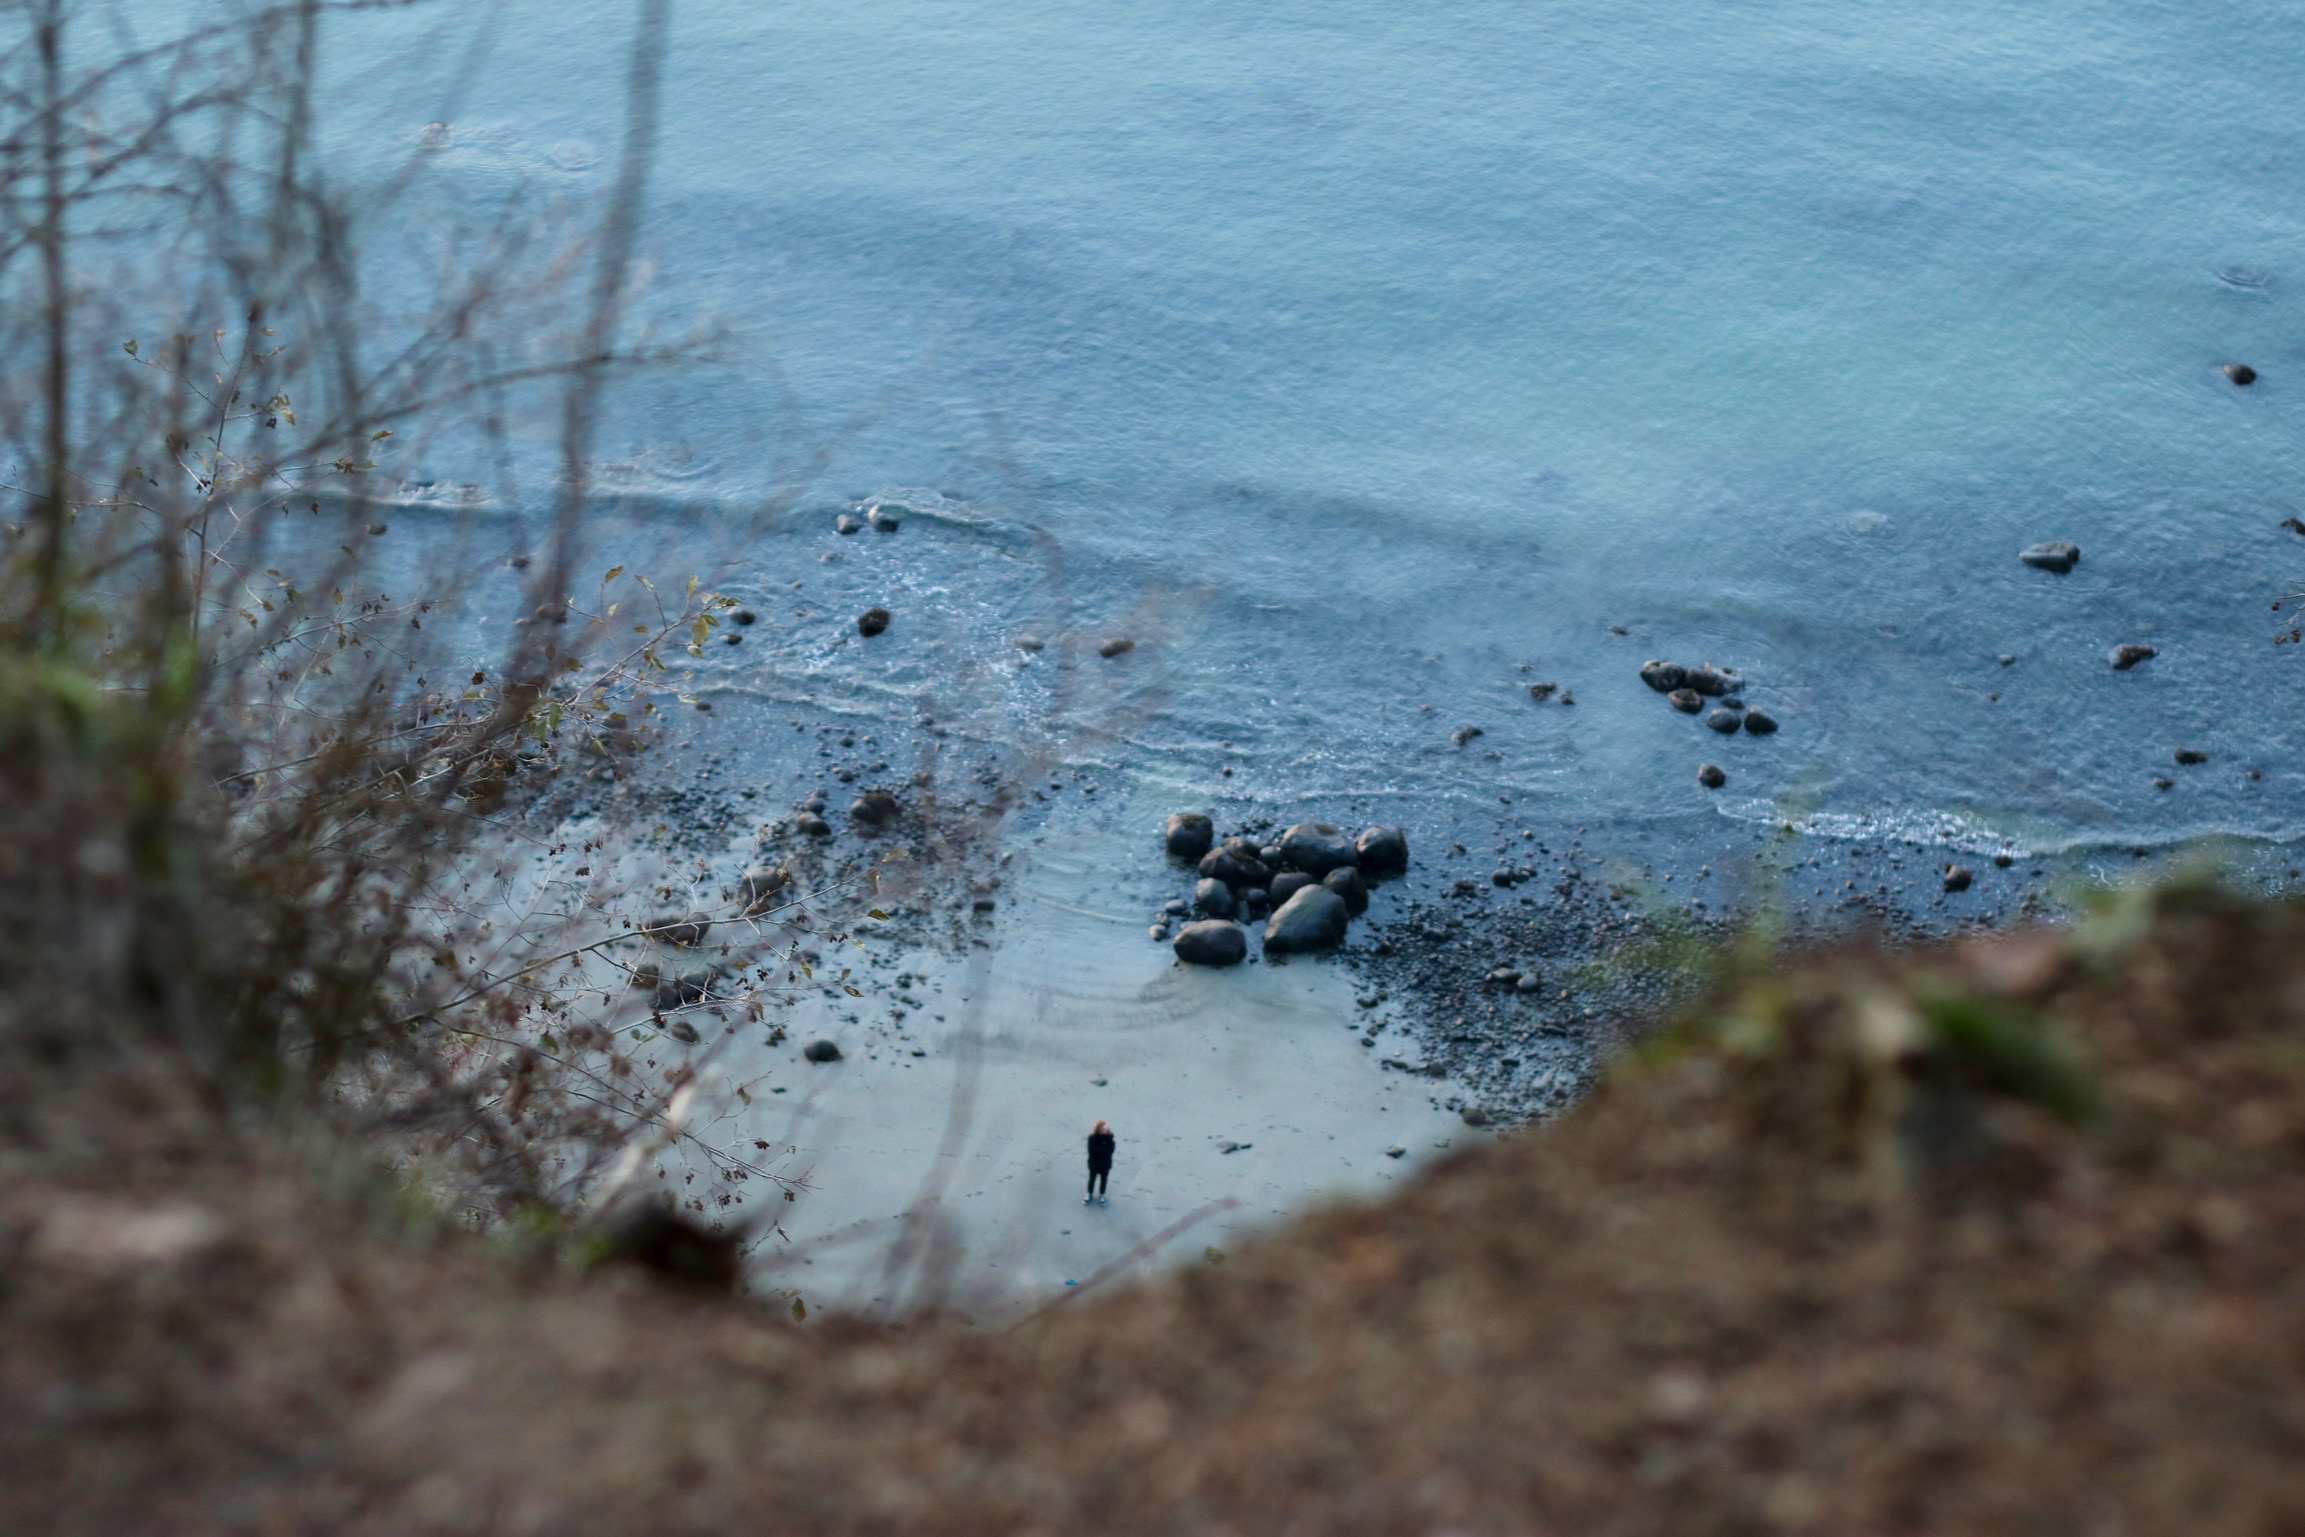
beach, sea, coast, tree, water, nature, grass, sand, rock, winter, morning, leaf, shore, wave, wildlife, standing, reflection, wetland